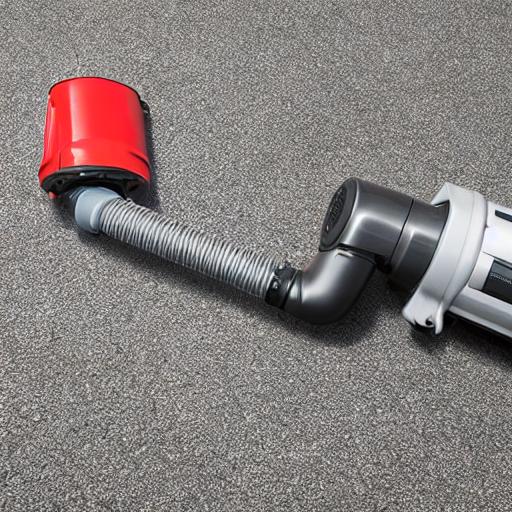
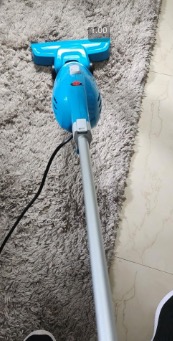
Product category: items_vacuum
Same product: no